Dewsbury

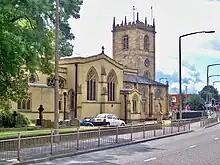
Dewsbury Minster

Dewsbury Minster lies near the River Calder, traditionally on the site where Paulinus preached. Some of the visible stonework in the nave is Saxon, and parts of the church also date to the 13th century. The tower houses "Black Tom", a bell which is rung each Christmas Eve, one toll for each year since Christ's birth, known as the "Devil's Knell", a tradition dating from the 15th century. The bell was given by Sir Thomas de Soothill, in penance for murdering a servant boy in a fit of rage. The tradition was commemorated on a Royal Mail postage stamp in 1986.